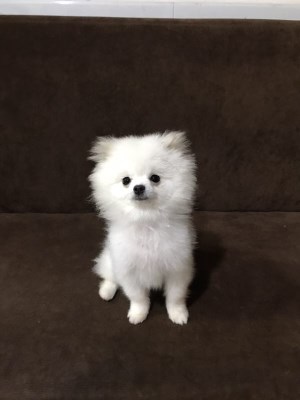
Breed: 1936-n000005-Pomeranian